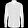
Label: Shirt